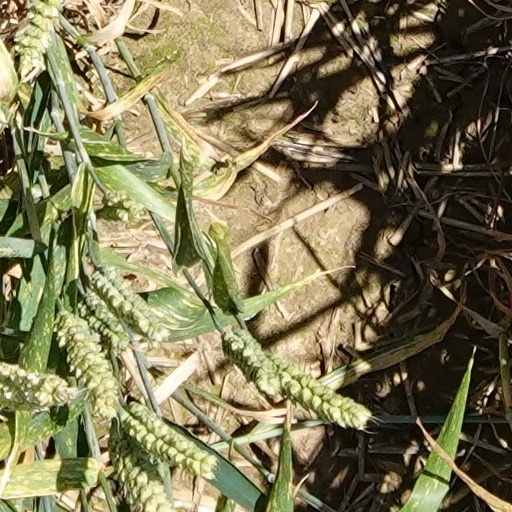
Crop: wheat